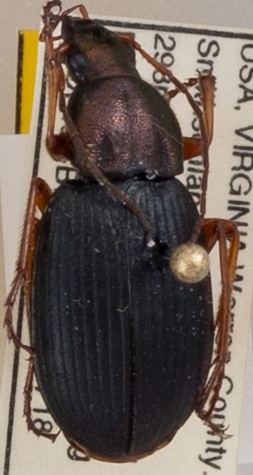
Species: Chlaenius aestivus
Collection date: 2019-07-18
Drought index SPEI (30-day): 0.376
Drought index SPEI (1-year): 2.09
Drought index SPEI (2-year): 2.09